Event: Nepal Earthquake
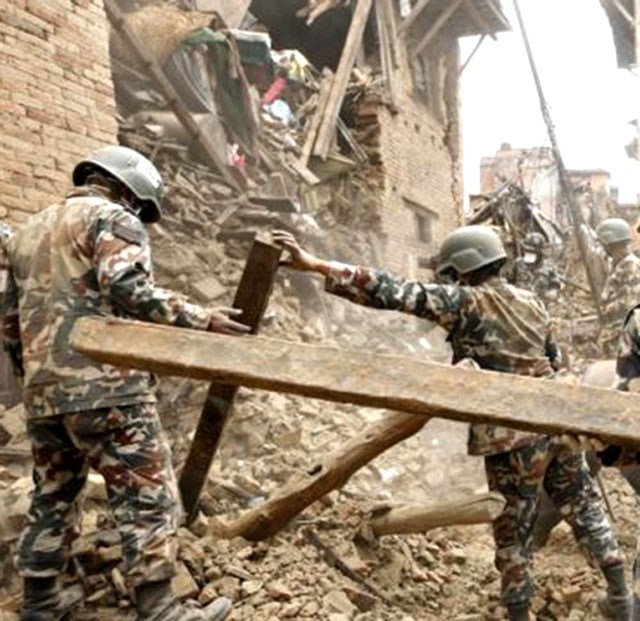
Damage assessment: damage